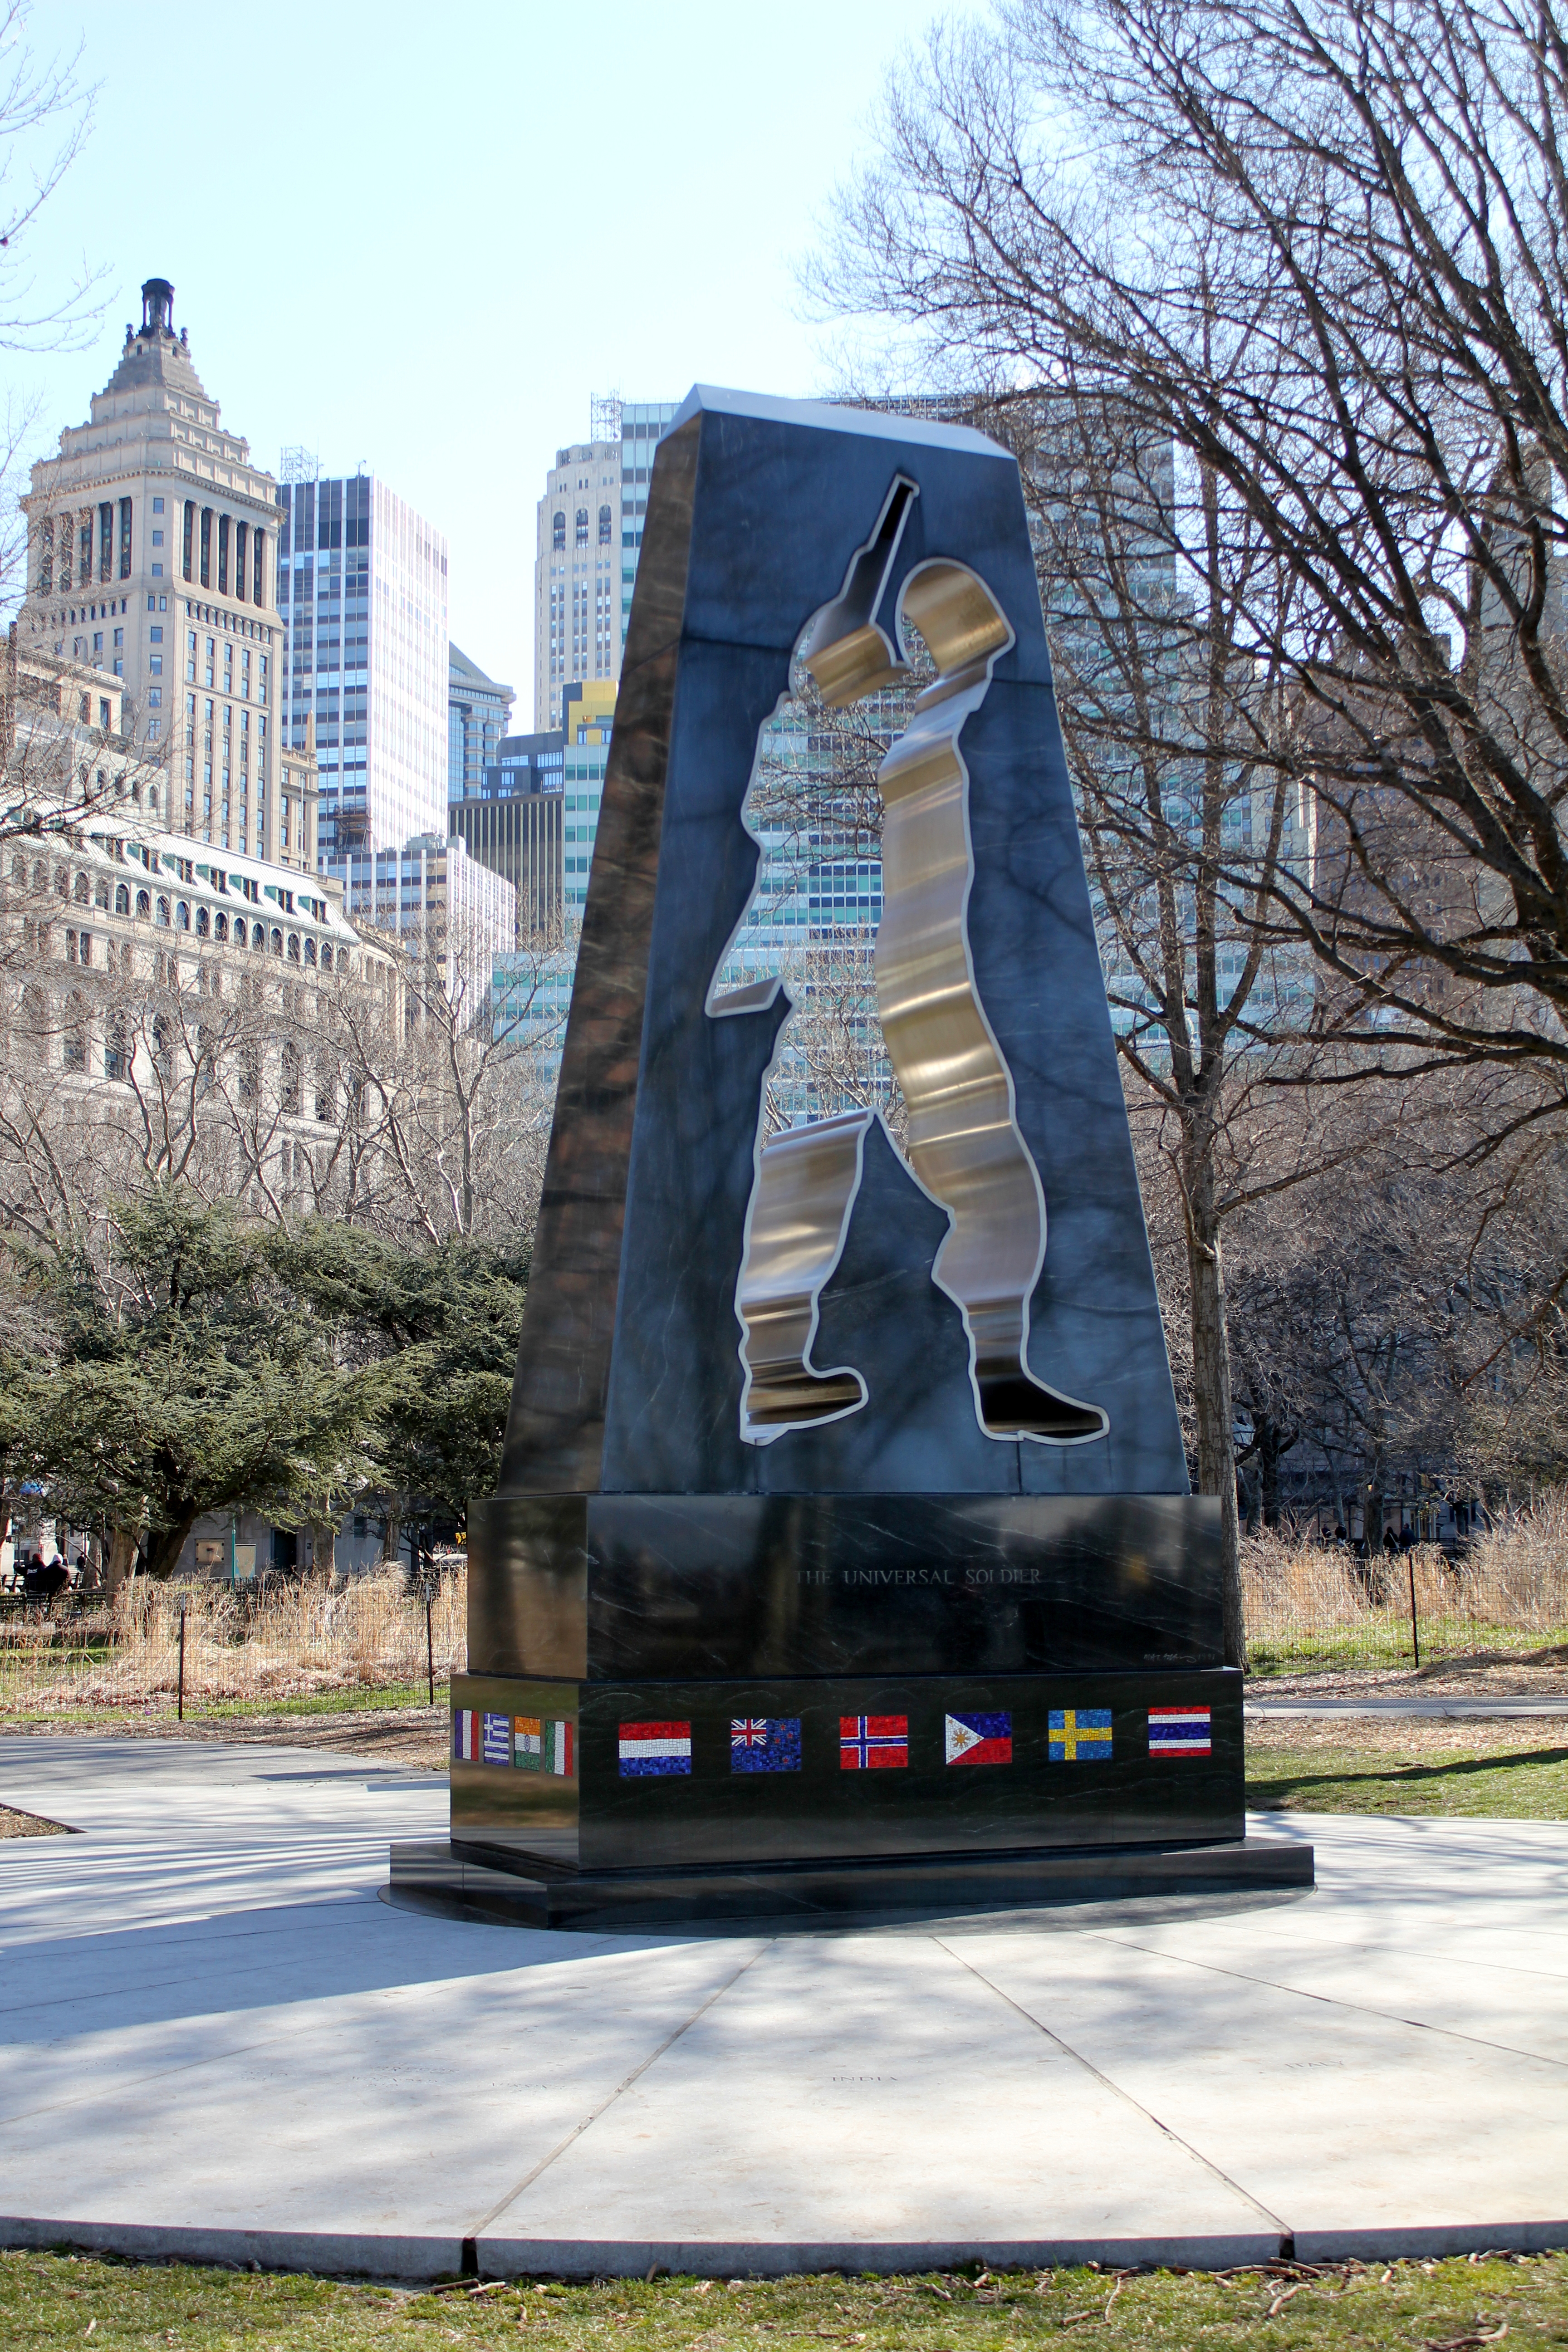
tree, outdoor, city, advertising, monument, downtown, statue, soldier, usa, landmark, sculpture, memorial, creativecommons, art, newyork, unitedstates, stock, ccby, 2d, carloszgz, cmstoolsphotoring, freeculturalworks, openlicense, freepictures, monumento, ny, nuevayork, etatsunis, estadosunidos, northamerica, norteamerica, americadelnorte, batterypark, universalsoldier, macadams, urban area